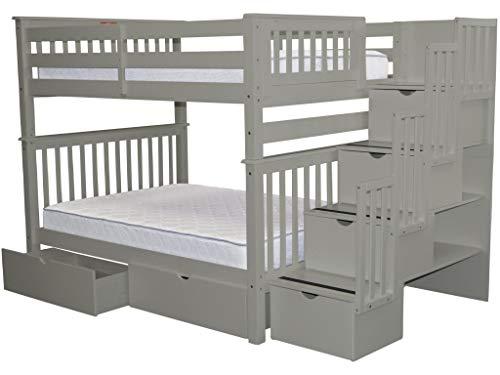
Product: Bedz King Stairway Bunk Beds Full over Full with 4 Drawers in the Steps and 2 Under Bed Drawers, Gray
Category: Home & Kitchen | Furniture | Kids' Furniture | Bed Frames, Headboards & Footboards
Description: Bunk bed is 69 1/2 high x 103 1/4 long x 59 inches deep.
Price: $1,209.94
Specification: ASIN:B073QWCSXR|ShippingWeight:396pounds(Viewshippingratesandpolicies)|DateFirstAvailable:July5,2017